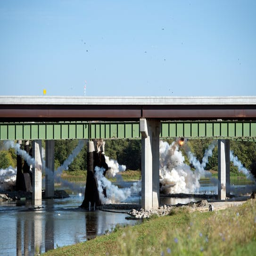
the old bridge was taken down by a controlled